Artisans Angkor

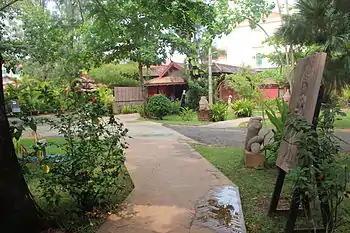

Artisans Angkor is a Cambodian social business established in 1992 with the aim of providing employment opportunities for rural youth while preserving traditional Khmer craftsmanship (stone and wood carving, carving, lacquering, and silver plating).